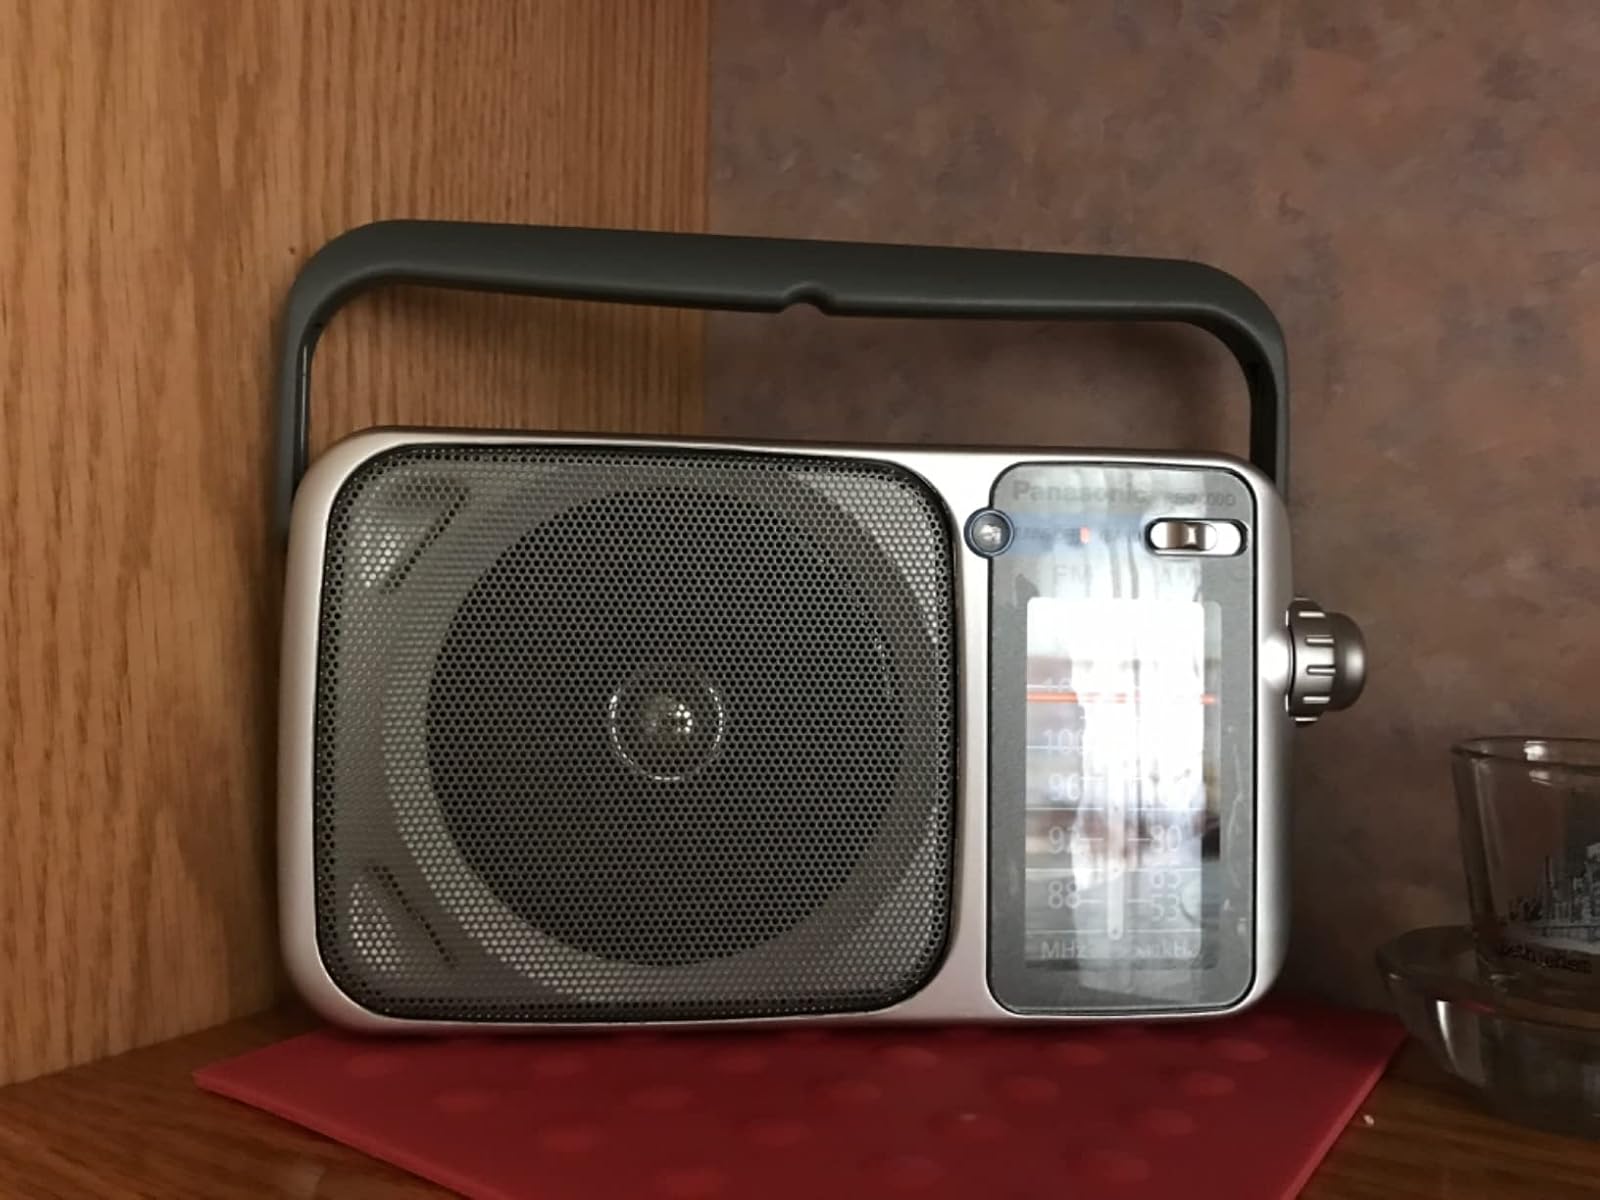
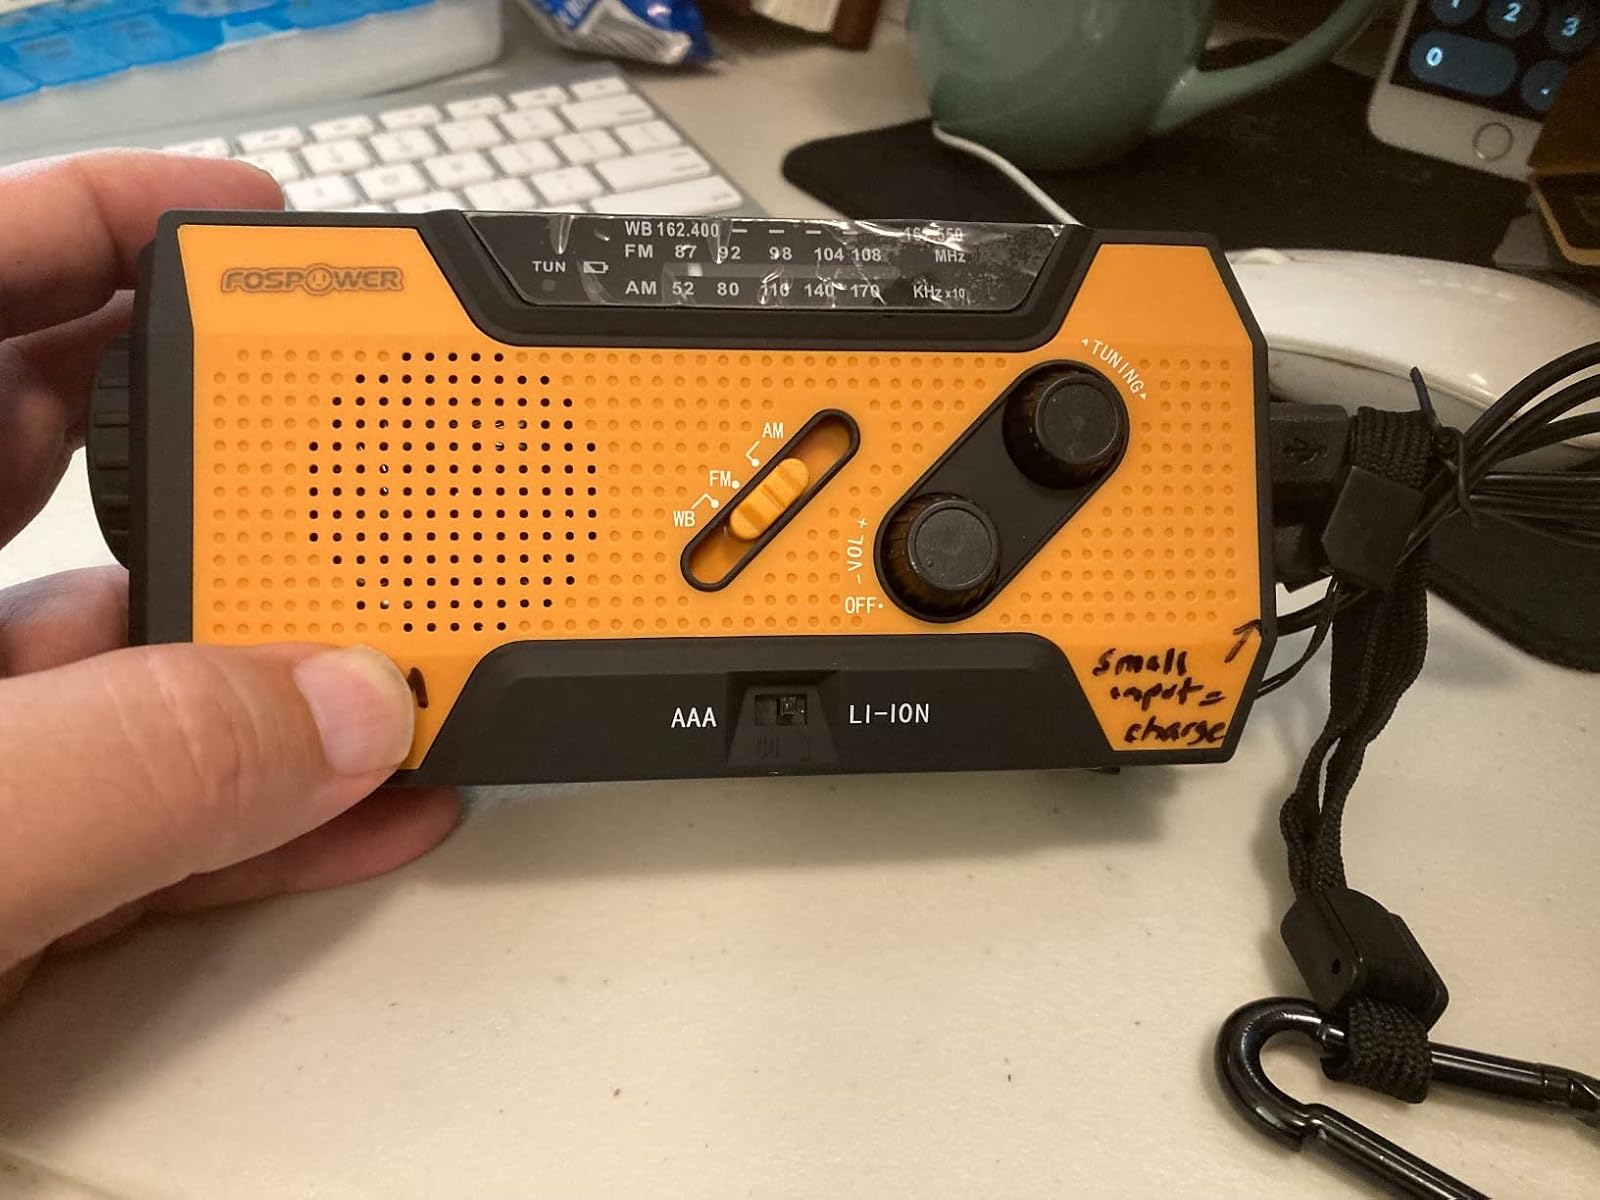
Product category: radio
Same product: no